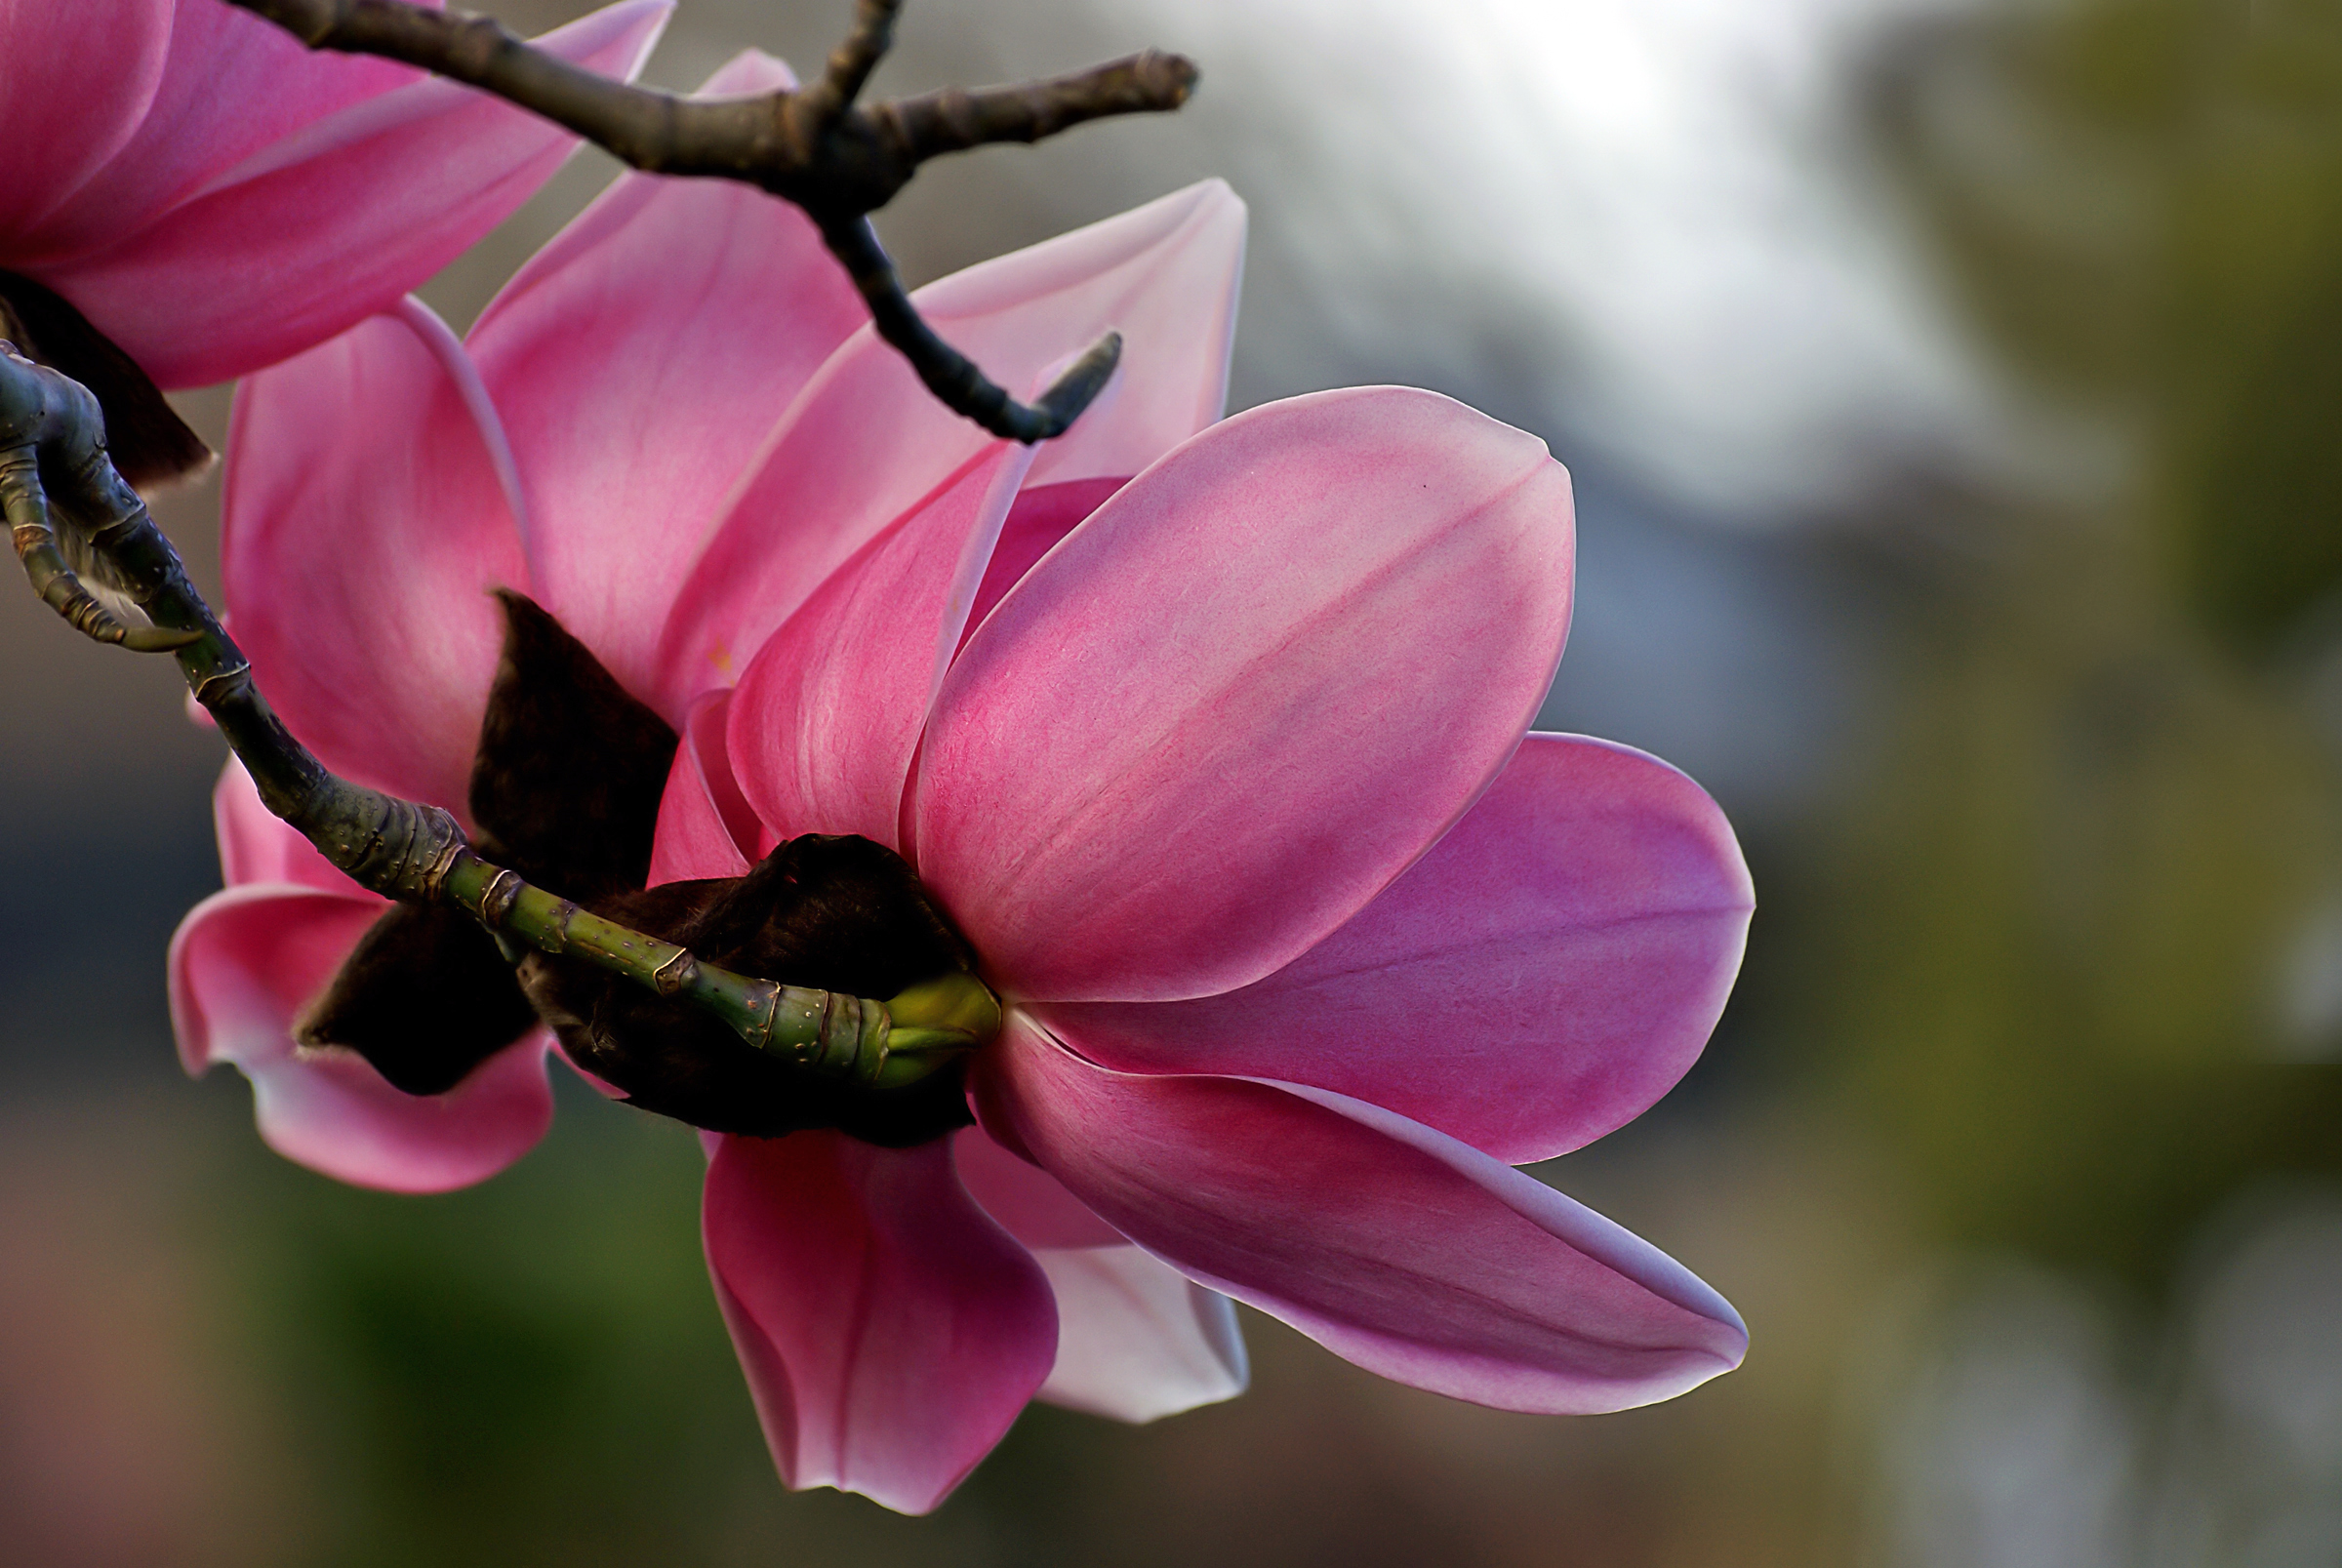
flowering plant, flower, petal, pink, plant, spring, branch, botany, blossom, close up, plant stem, bud, magnolia, magnolia family, tree, wildflower, Pedicel, twig, pollen, perennial plant